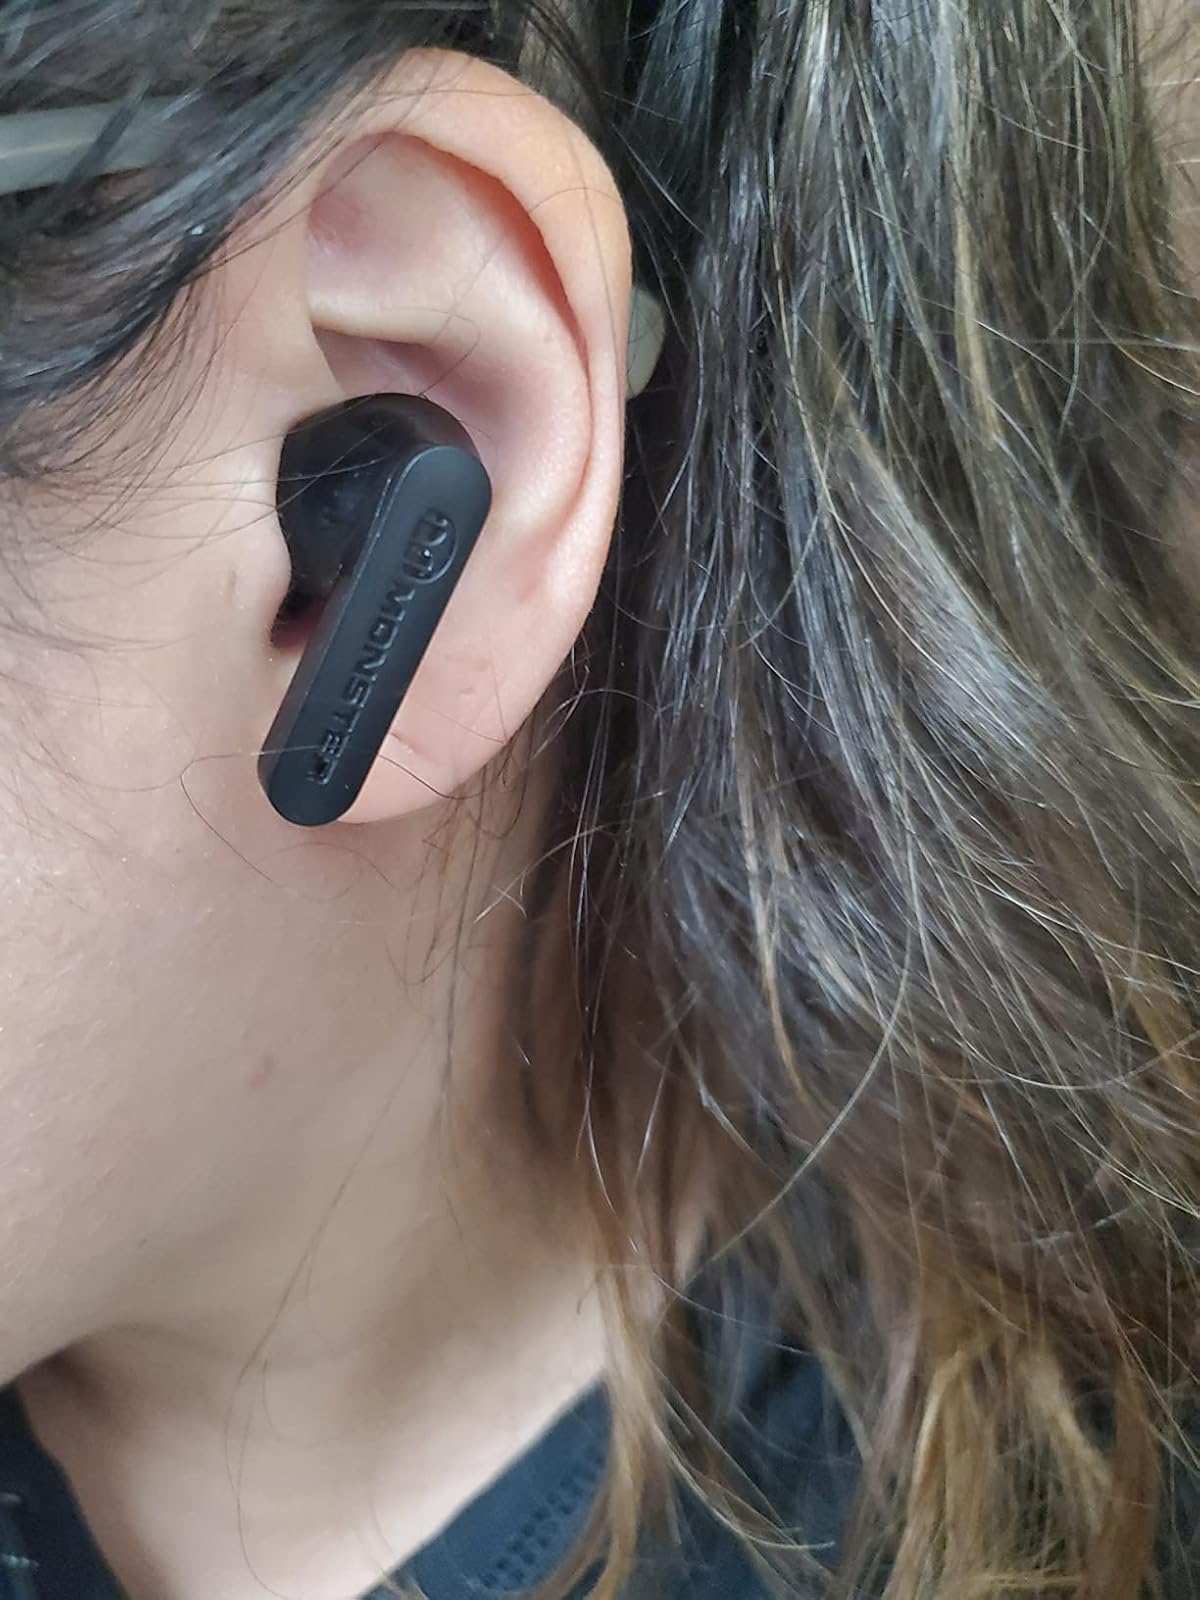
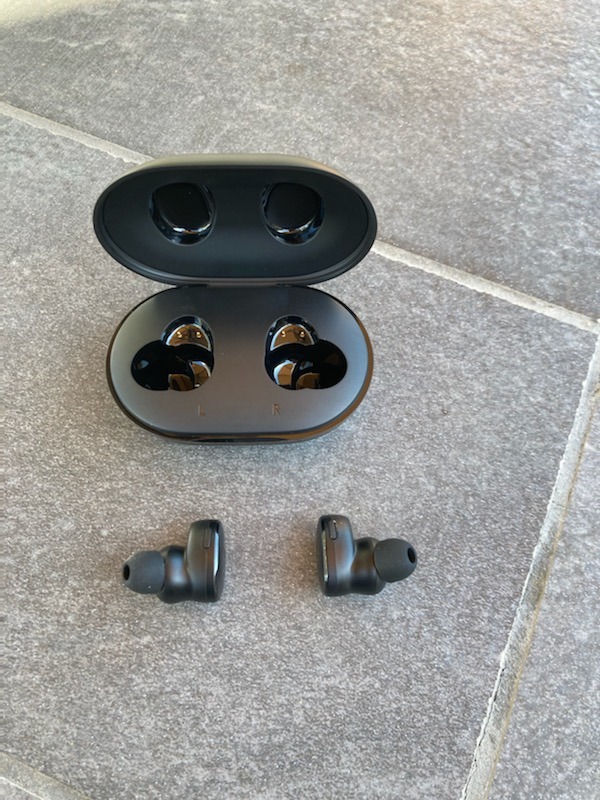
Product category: earbuds
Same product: no